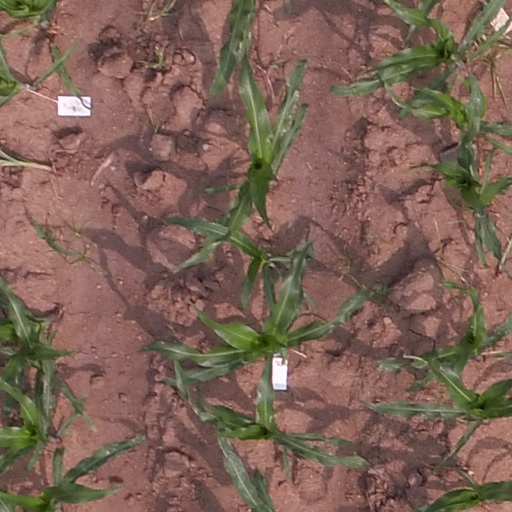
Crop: maize; corn